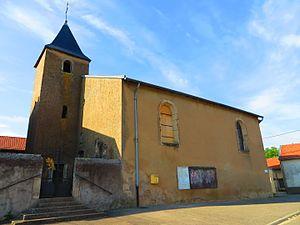
Holacourt eglise
Holacourt est une commune française située dans le département de la Moselle et le bassin de vie de la Moselle-Est.